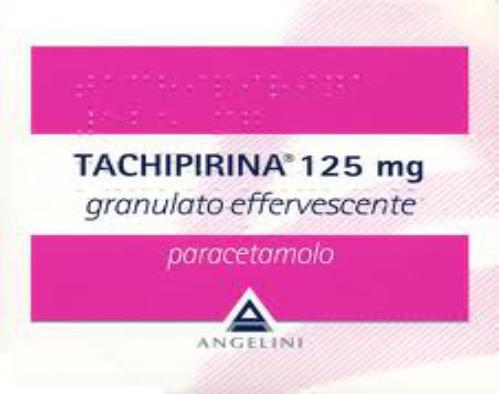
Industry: Medical